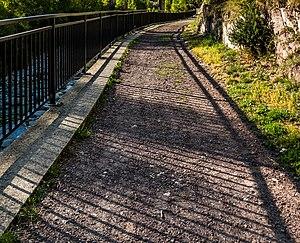
Bielsa est une municipalité de la comarque de Sobrarbe, dans la province de Huesca, dans la communauté autonome d'Aragon en Espagne.